Question: Please indicate a possible affordance area of hit_baseball_bat that can be used for hitting
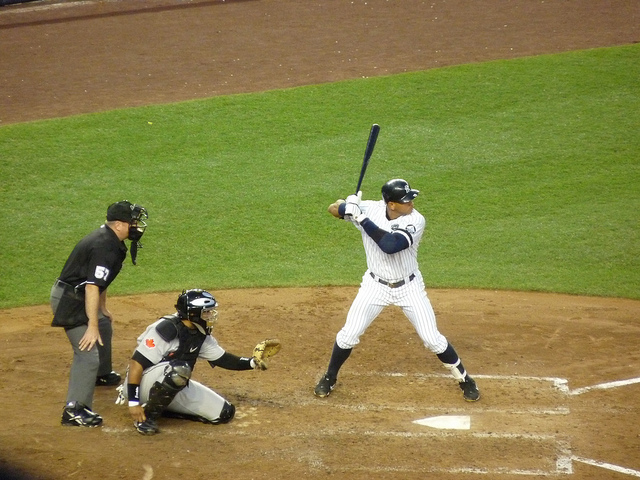
Answer: [361.429, 121.233, 377.858, 172.661]